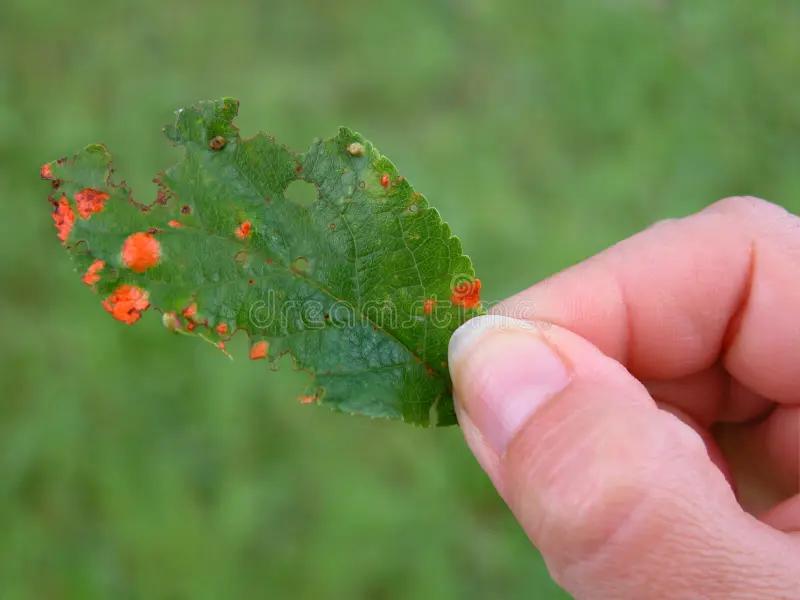
Plant: Plum
Disease: plum rust